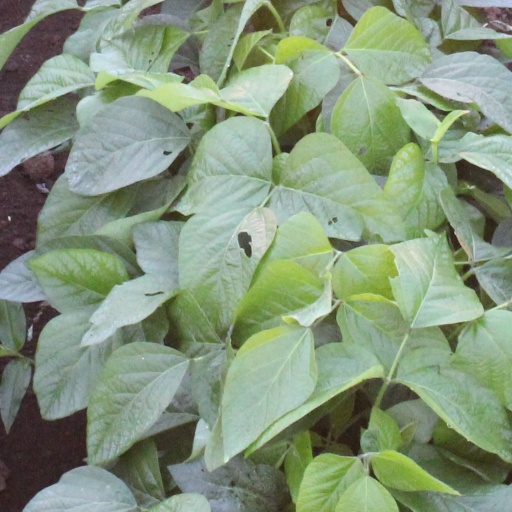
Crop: soybean